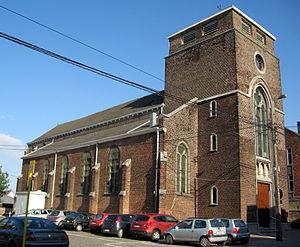
Eglise Sainte-Antoine L'Ermite à Queue-du-Bois